Clémentine Delauney

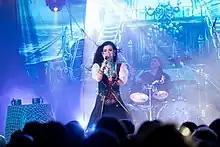
Clémentine Delauney with Visions of Atlantis live in Lindau, Germany in 2023

On 6 December 2013 it was announced via the Visions of Atlantis Facebook page that Clémentine Delauney has joined the band as the new lead vocalist, along with Siegfried Samer (who was replaced by Michele Guaitoli at the end of 2018).